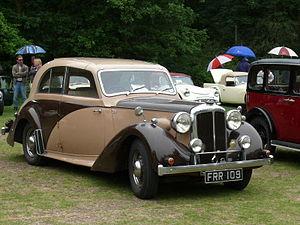
Charlesworth Bodies Limited de Much Park Street, Coventry, était propriétaire d'une affaire de carrosserie fondée en 1907 par trois partenaires, messieurs Gray, Hill et Steane.